Aktion T4

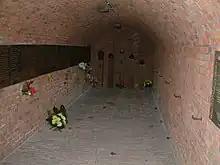
Bunker No. 17 in artillery wall of Fort VII in Poznań, used as improvised gas chamber for early experiments

In mid-1939, Hitler authorised the creation of the Reich Committee for the Scientific Registering of Serious Hereditary and Congenital Illnesses led by his physician, Karl Brandt, administered by Herbert Linden of the Interior Ministry, leader of German Red Cross Ernst-Robert Grawitz and SS- Viktor Brack. Brandt and Bouhler were authorised to approve applications to kill children in relevant circumstances, though Bouhler left the details to subordinates such as Brack and SA- Werner Blankenburg.